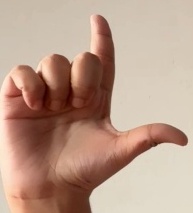
ASL sign: L